Secularism in France

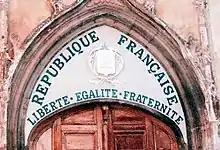
Motto of the French Republic on the tympanum of a church in Aups, Var department, which was installed after the 1905 law on the Separation of the State and the Church. Such inscriptions on a church are very rare; this one was restored during the 1989 bicentennial of the French Revolution.

French secularism has a long history: Enlightenment thinkers emphasized reason and self direction. Revolutionaries in 1789 violently overthrew the "Ancien Régime," which included the Catholic Church. Secularism was an important ideology during the Second Empire and Third Republic. For the last century, the French government policy has been based on the 1905 French law on the Separation of the Churches and the State, which is however not applicable in Alsace and Moselle. While the term has been used from the end of the 19th century to denote the freedom of public institutions from the influence of the Catholic Church, the concept today covers other religious movements as well.